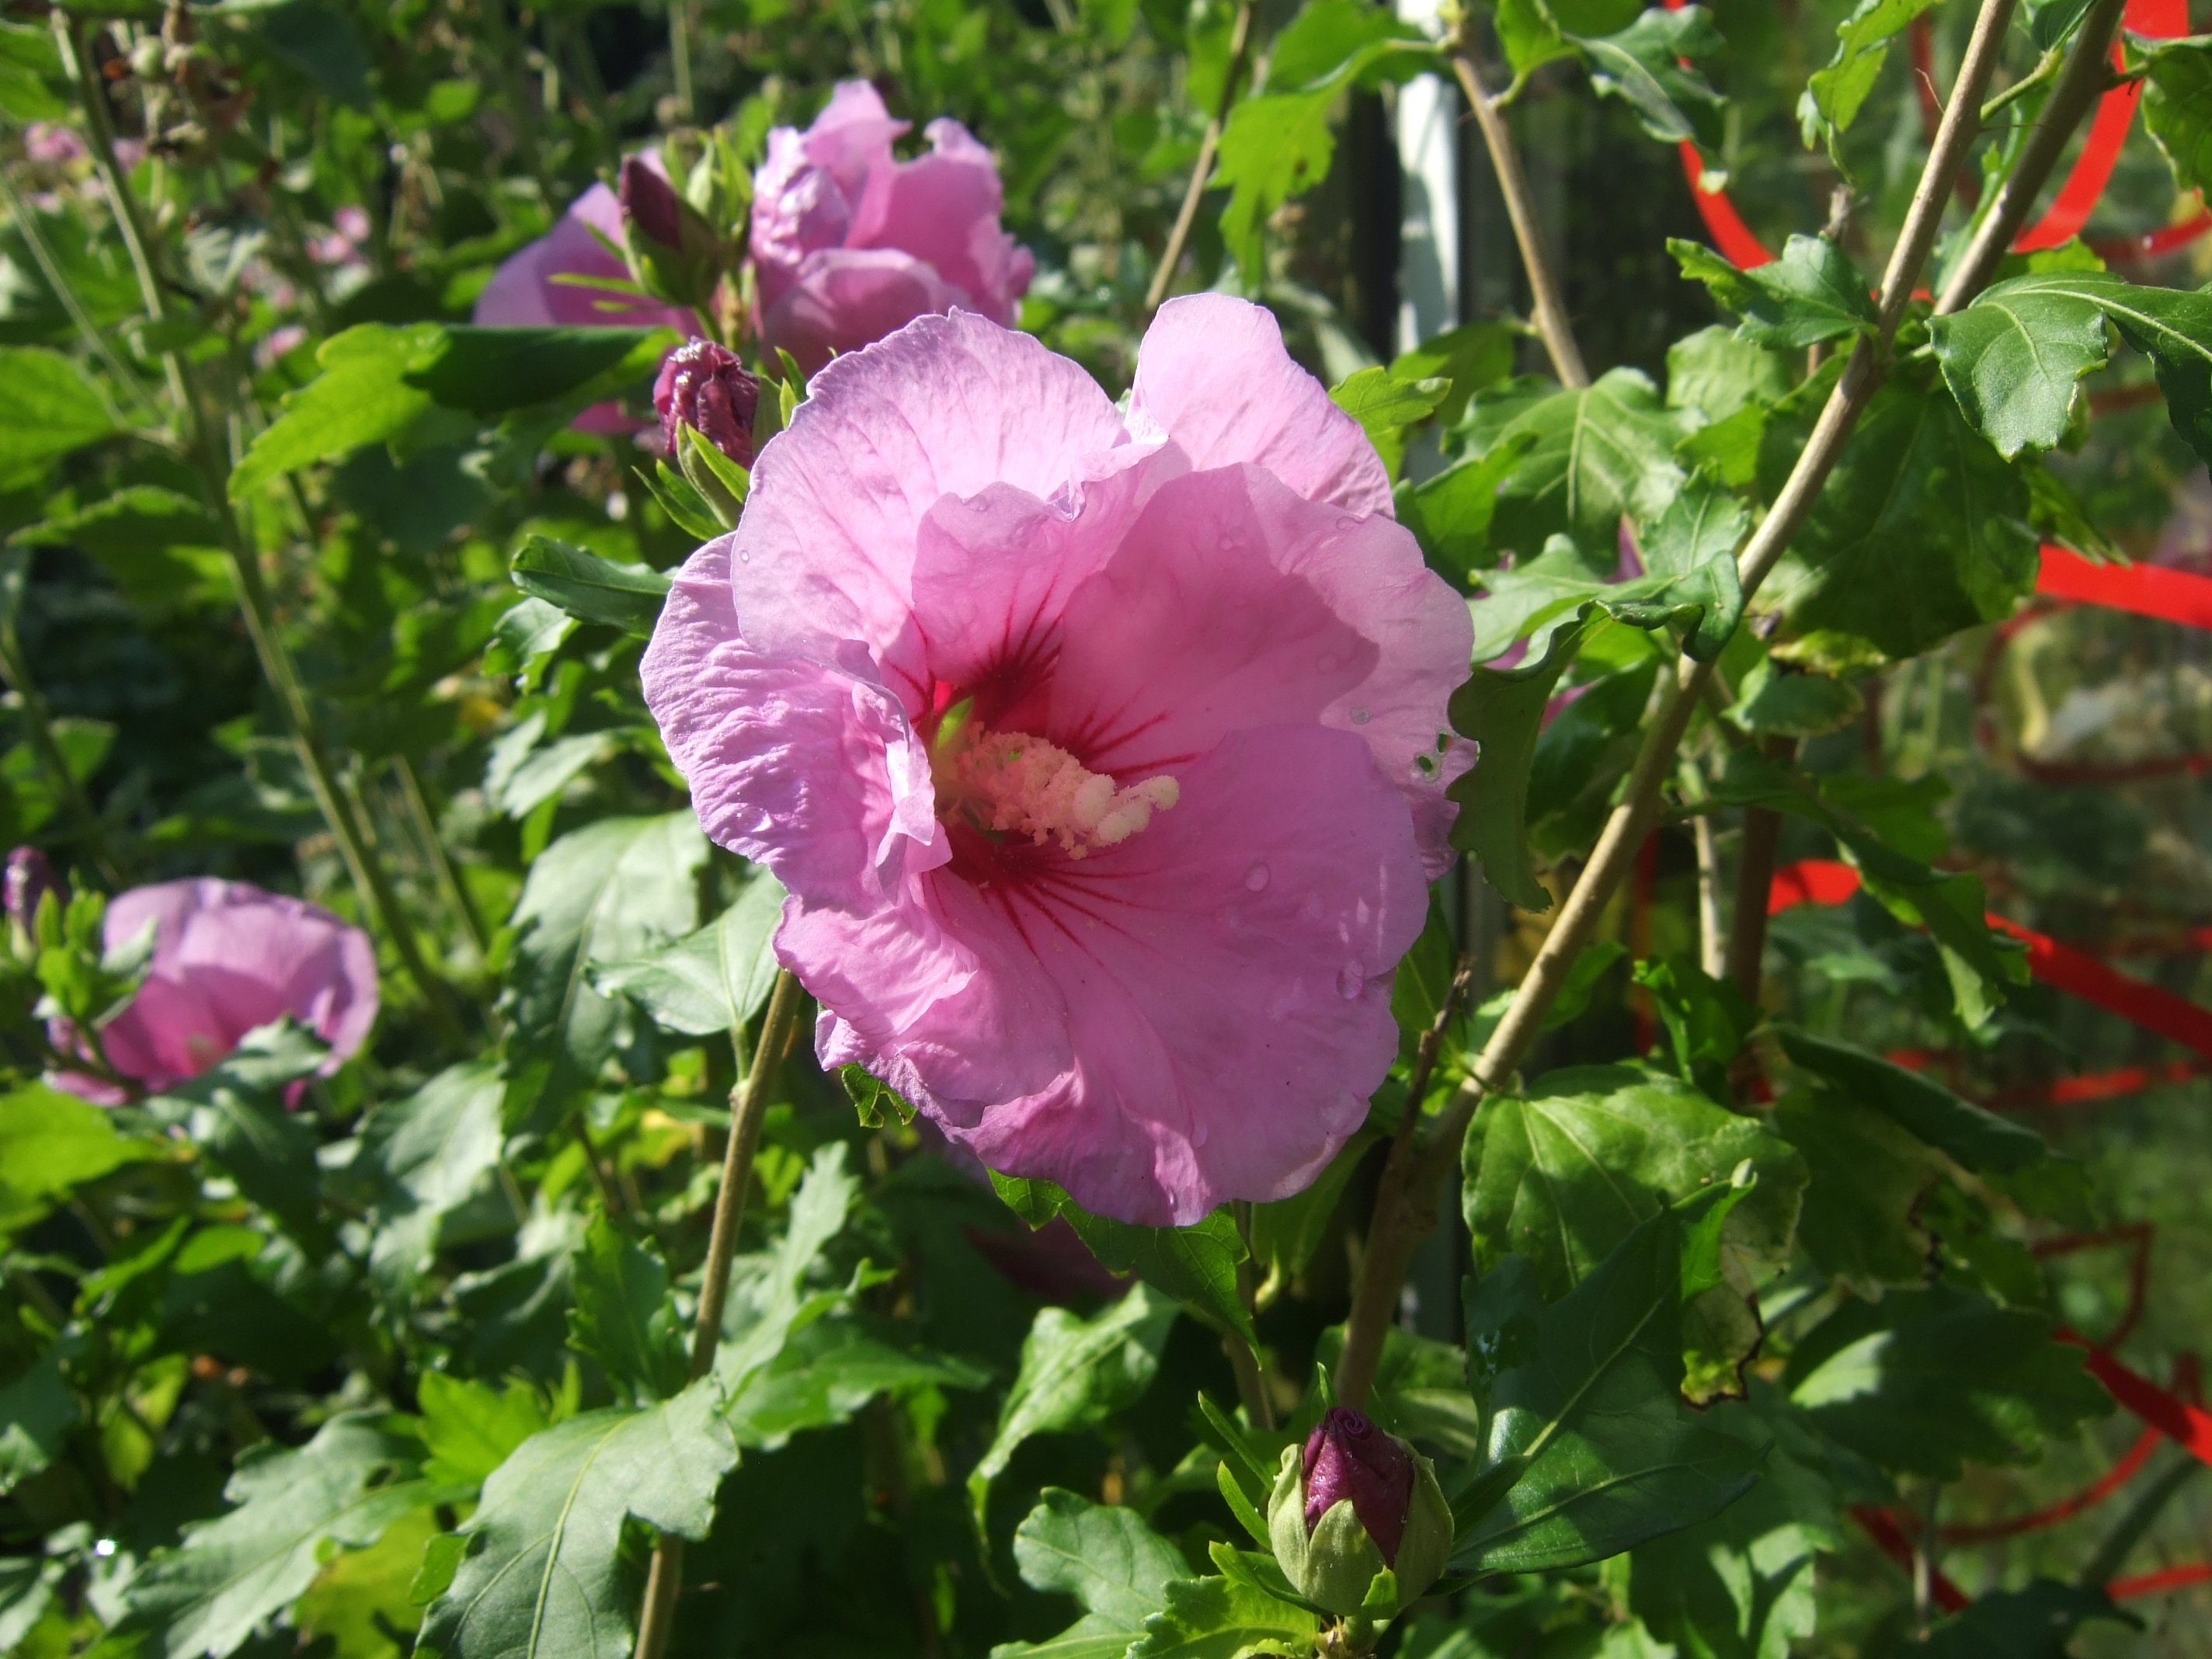
blossom, plant, flower, petal, rose, botany, garden, flora, hibiscus, malvales, hollyhocks, flowering plant, rose family, chinese hibiscus, land plant